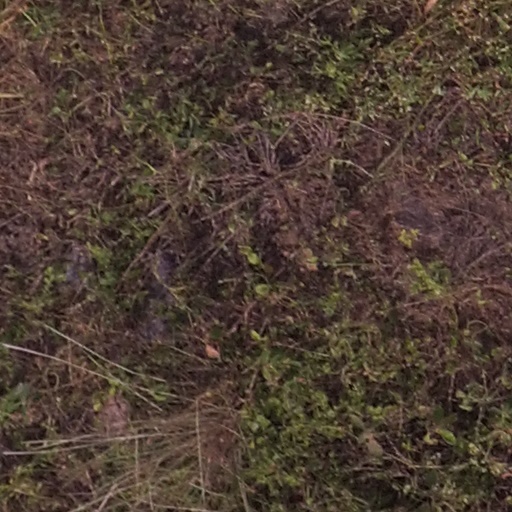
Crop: maize; corn